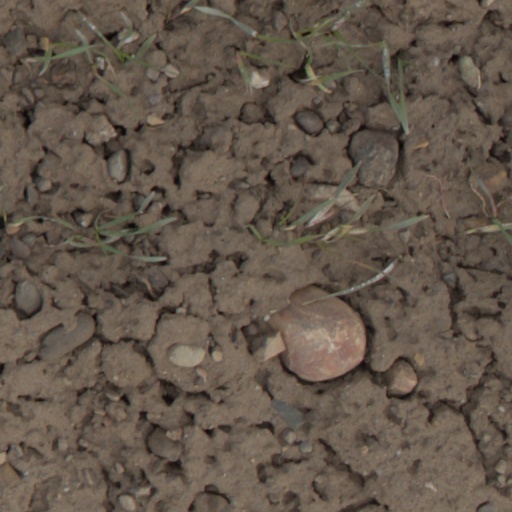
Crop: wheat